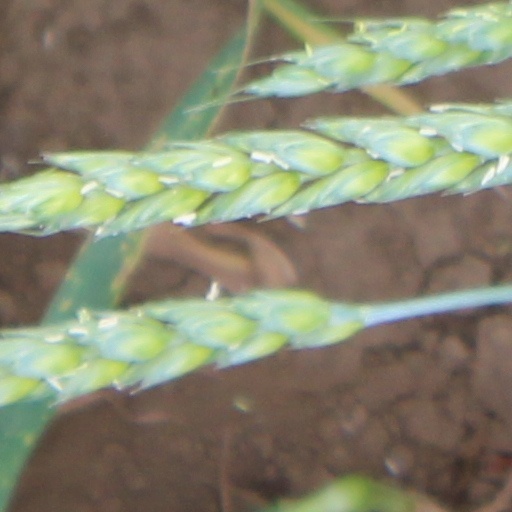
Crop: wheat